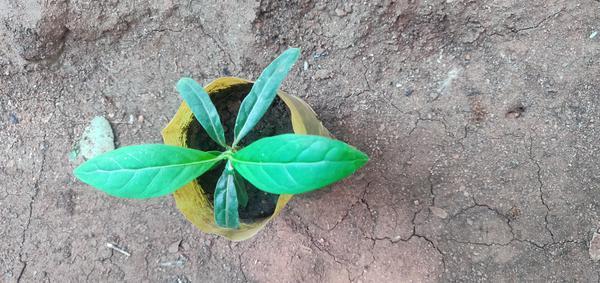
Plant: Nooni